Transport in Petah Tikva

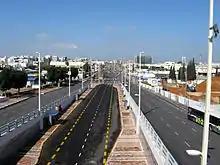
The old bus lane on Jabotinsky Road through which a light rail now passes, Petah Tikva (view from the Calatrava bridge)

Petah Tikva is enclosed by four highways - Geha Highway, Highway 5, Highway 40 and Maccabit Road (Highway 471, which opened in November 2007). Highways 4 and 5 are freeways within Petah Tikva. Road 483 connects Petah Tikva and nearby Rosh HaAyin, and Road 4713 connects it with Kfar Sirkin.